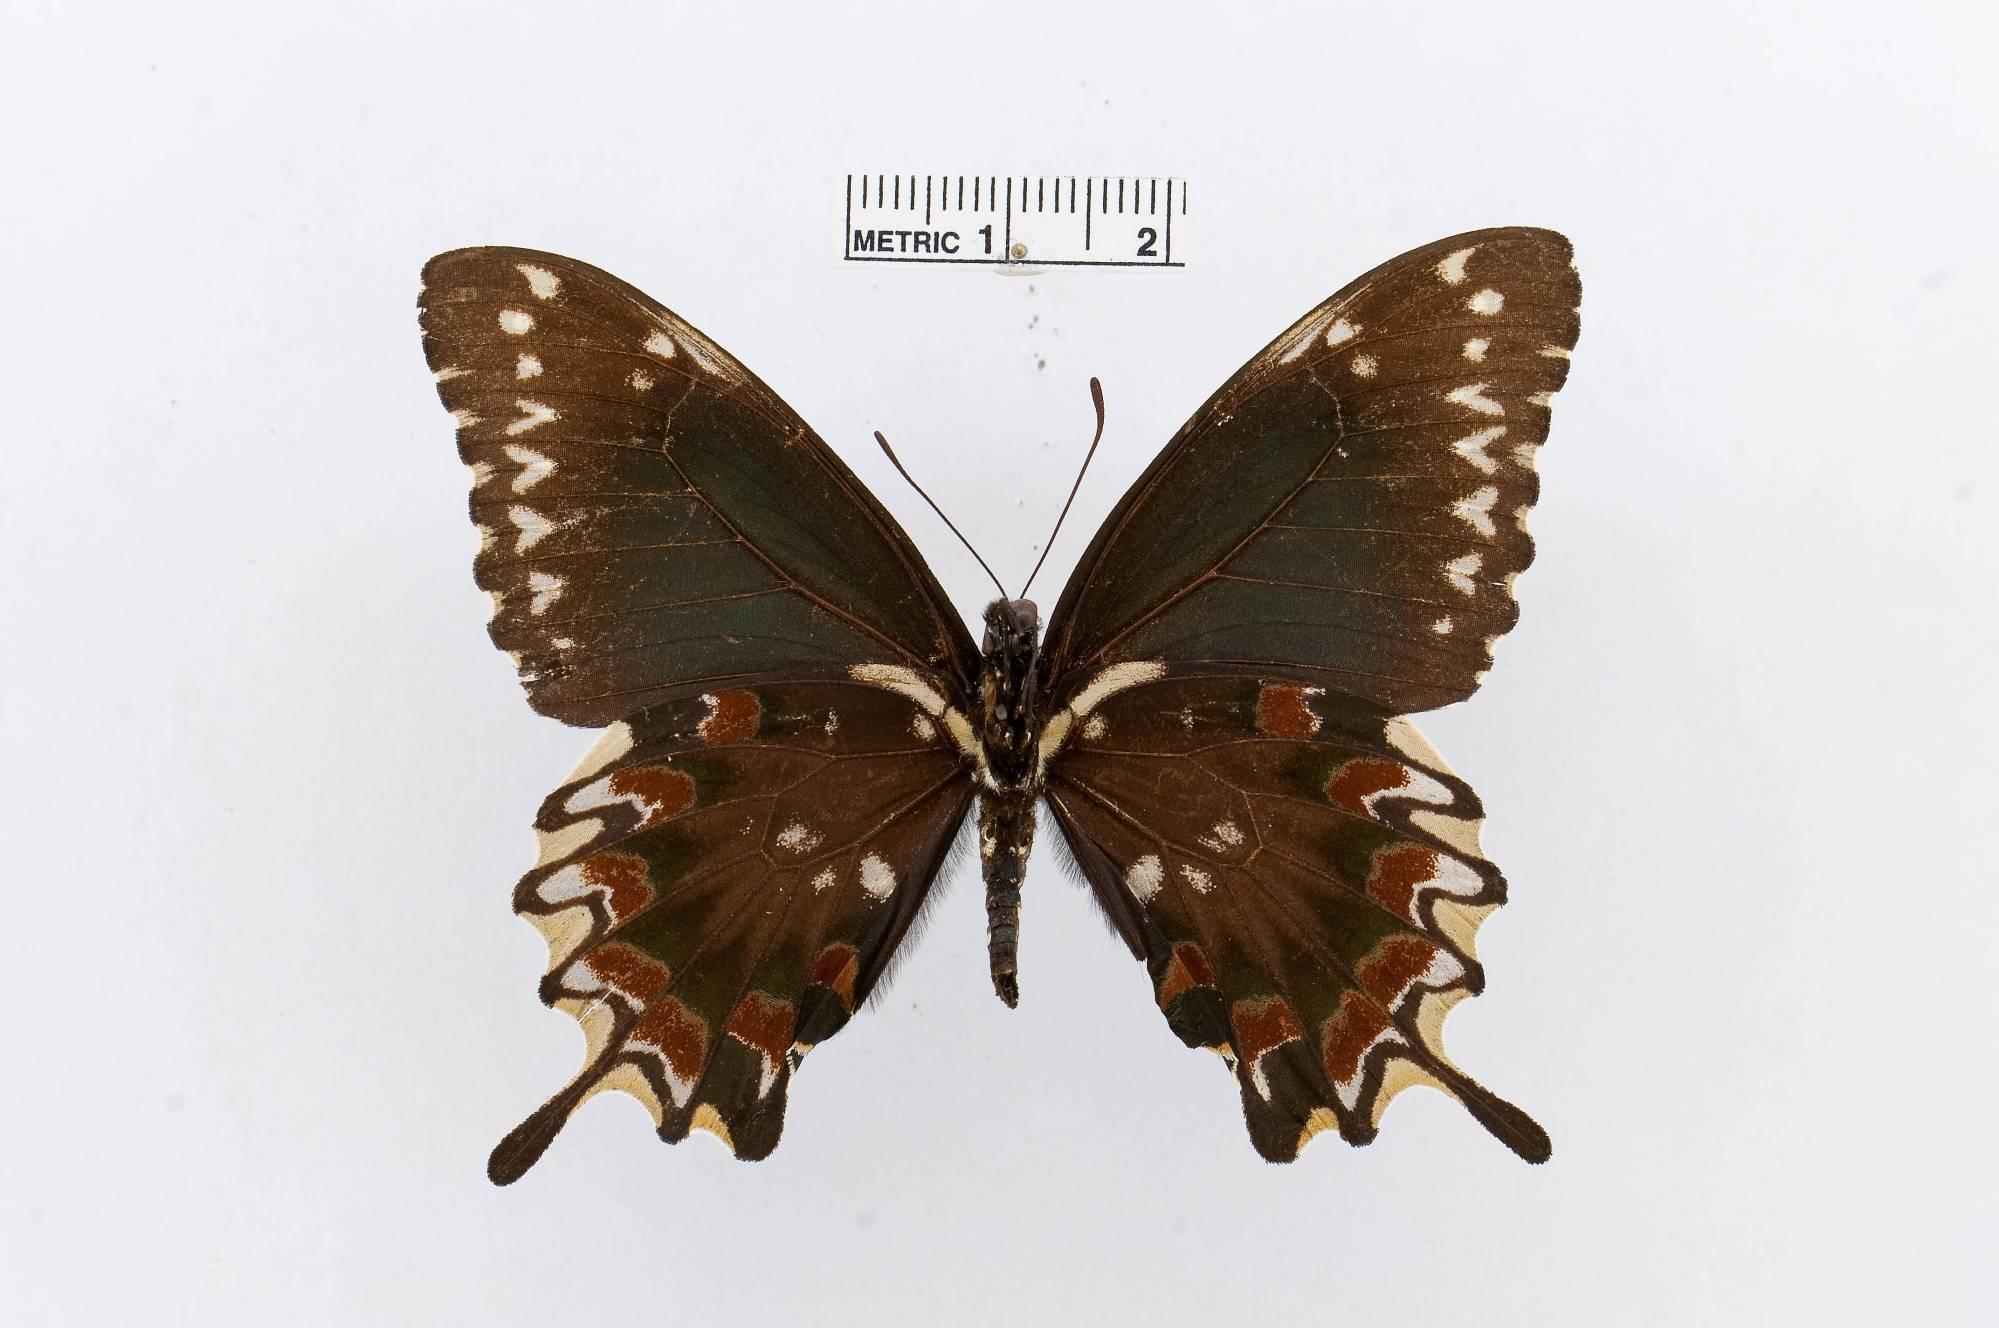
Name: Battus devilliersii
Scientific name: Battus devilliersii
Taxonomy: Animalia, Arthropoda, Insecta, Lepidoptera, Papilionidae, Papilioninae
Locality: Holguín, Holguin, Cuba
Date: [Not Stated]